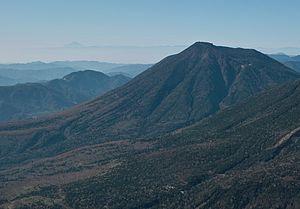
Japon
Le mont Nyohō est une montagne du Japon située à Nikkō, sur l'île de Honshū, au nord de l'agglomération de Tokyo. Ce stratovolcan culminant à 2 483 mètres d'altitude fait partie du complexe volcanique des monts Nikkō dans le parc national de Nikkō. Il émerge du sol de l'arc volcanique du Japon il y a environ 560 000 ans, lorsque débute la formation des monts Nikkō, et cesse toute activité volcanique il y a 86 000 ans. Objet de culte du shintoïsme depuis des temps immémoriaux, le volcan Nyohō devient aussi, au VIIIᵉ siècle, en lien avec le mont Nantai voisin, une montagne sacrée du bouddhisme par la volonté du moine bouddhiste Shōdō Shōnin, ascète montagnard et propagateur de l'enseignement du Bouddha dans l'ancienne province de Shimotsuke. Les religieux du sanctuaire Futarasan de Nikkō, un site historique inscrit au patrimoine mondial, l'entretiennent comme lieu de pèlerinage.
Le mont Nantai est une montagne du Japon située à Nikkō, sur l'île de Honshū, au nord de l'agglomération de Tokyo. Ce stratovolcan haut de 2 486 mètres fait partie du complexe volcanique des monts Nikkō dans le parc national de Nikkō.